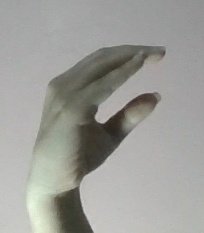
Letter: jeem